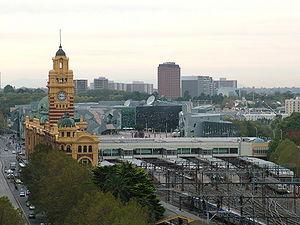
La gare de Flinders Street est la gare centrale du réseau de trains de banlieue de Melbourne en Australie. Elle est située à l'angle de Flinders Street et de Swanston Street, le long du fleuve Yarra au cœur de la cité, et elle s'étend de Swanston Street à Queen Street, couvrant deux îlots urbains. En semaine, plus de 110 000 banlieusards et 1 500 trains l'empruntent quotidiennement. Cette gare est desservie par la compagnie Metro Trains Melbourne pour le service banlieue et par V/Line pour le service régional jusqu'à Bairnsdale.